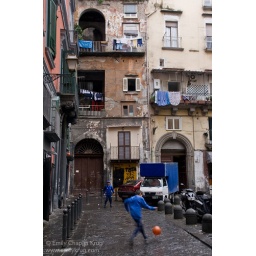
Two boys kicking a ball in urban Naples, Italy